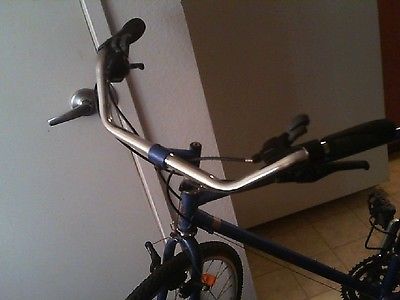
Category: bicycle